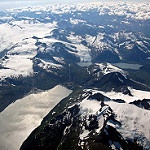
Scene: Outdoor